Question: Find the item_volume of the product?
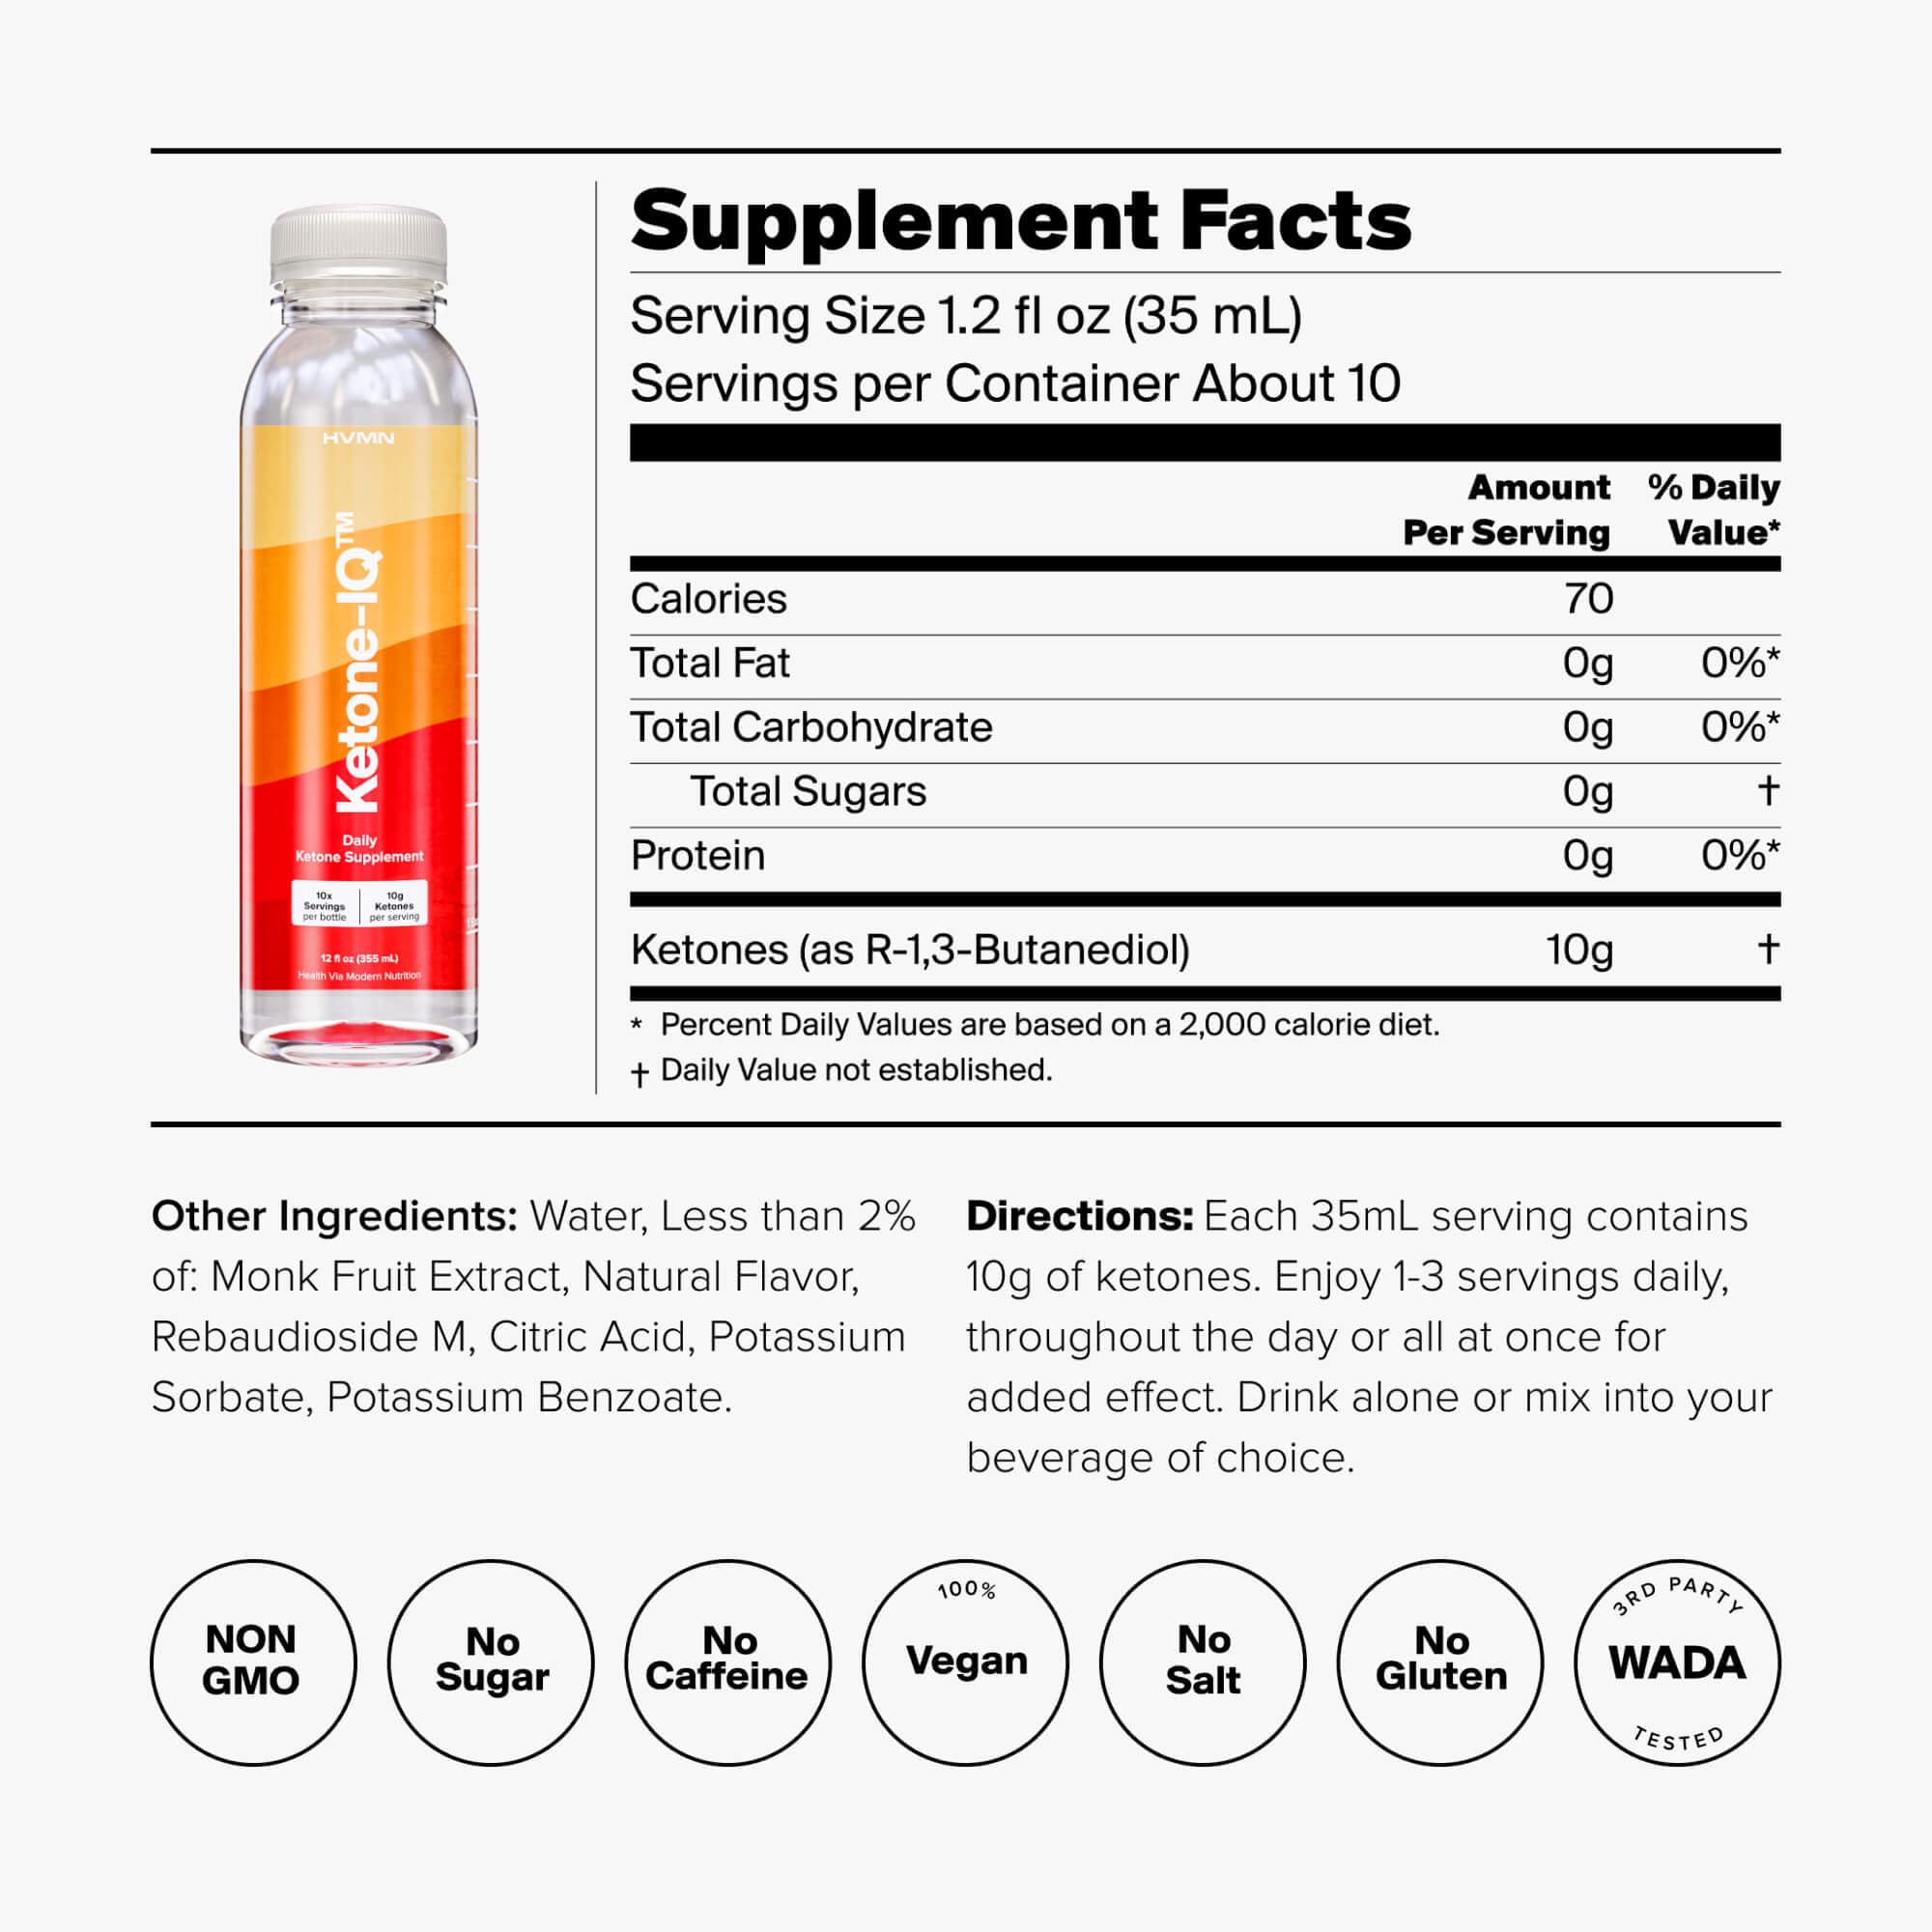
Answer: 1.2 fluid ounce